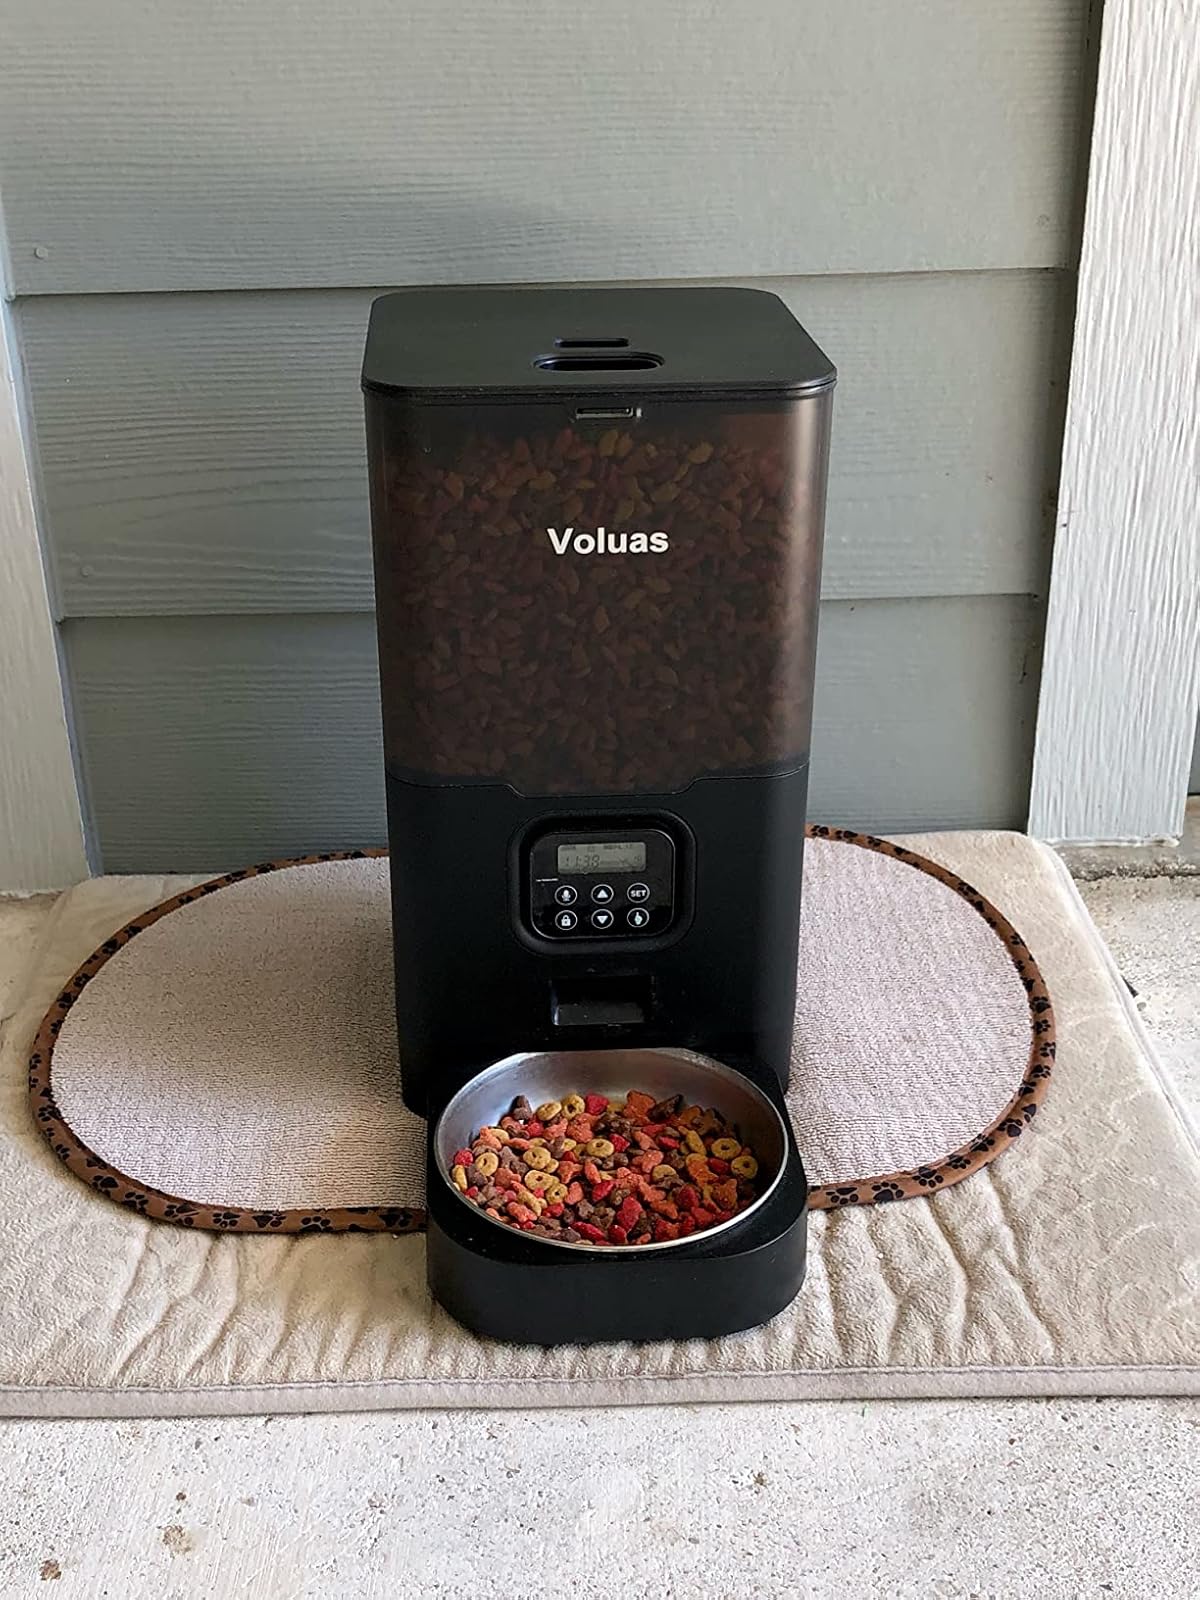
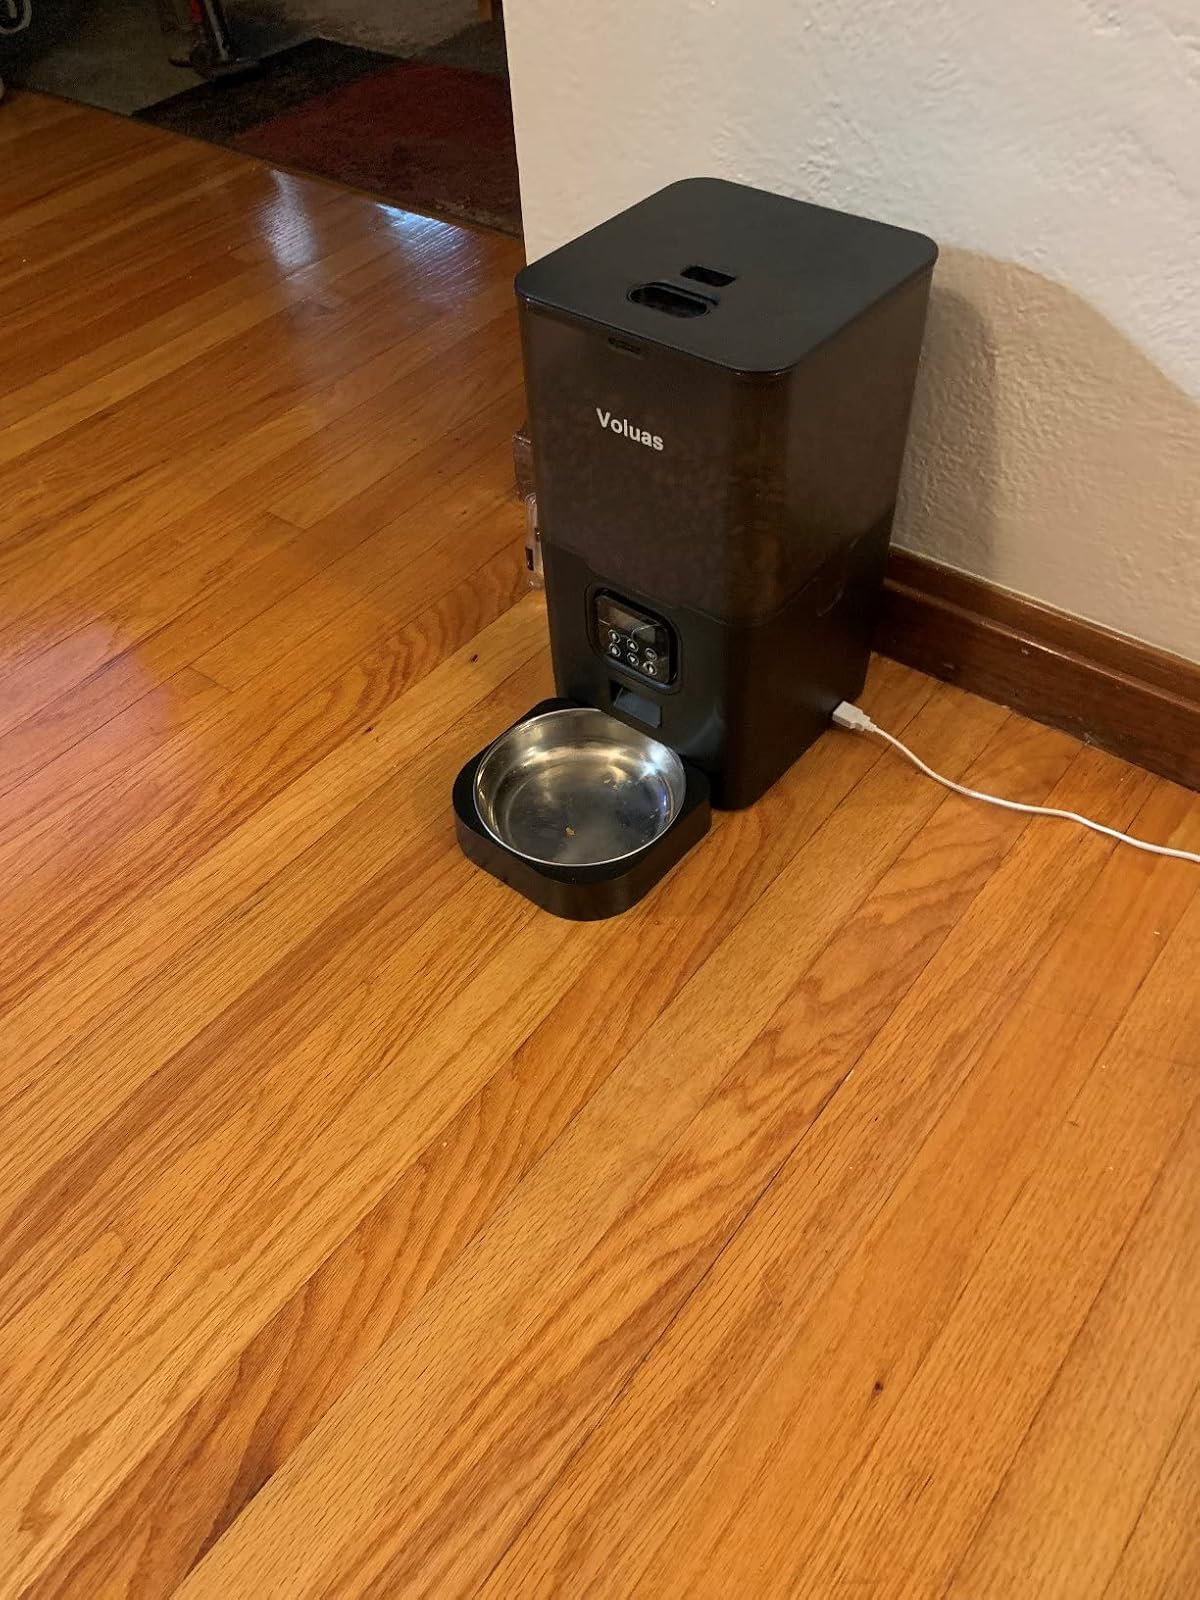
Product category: items_feeder
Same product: yes